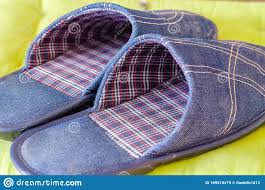
Waste category: shoes